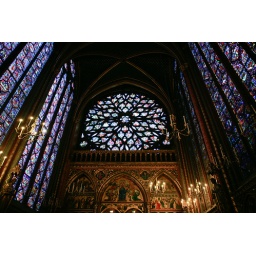
This is said to be the most beautiful church in Paris. I agree. The stained glass windows were amazing!